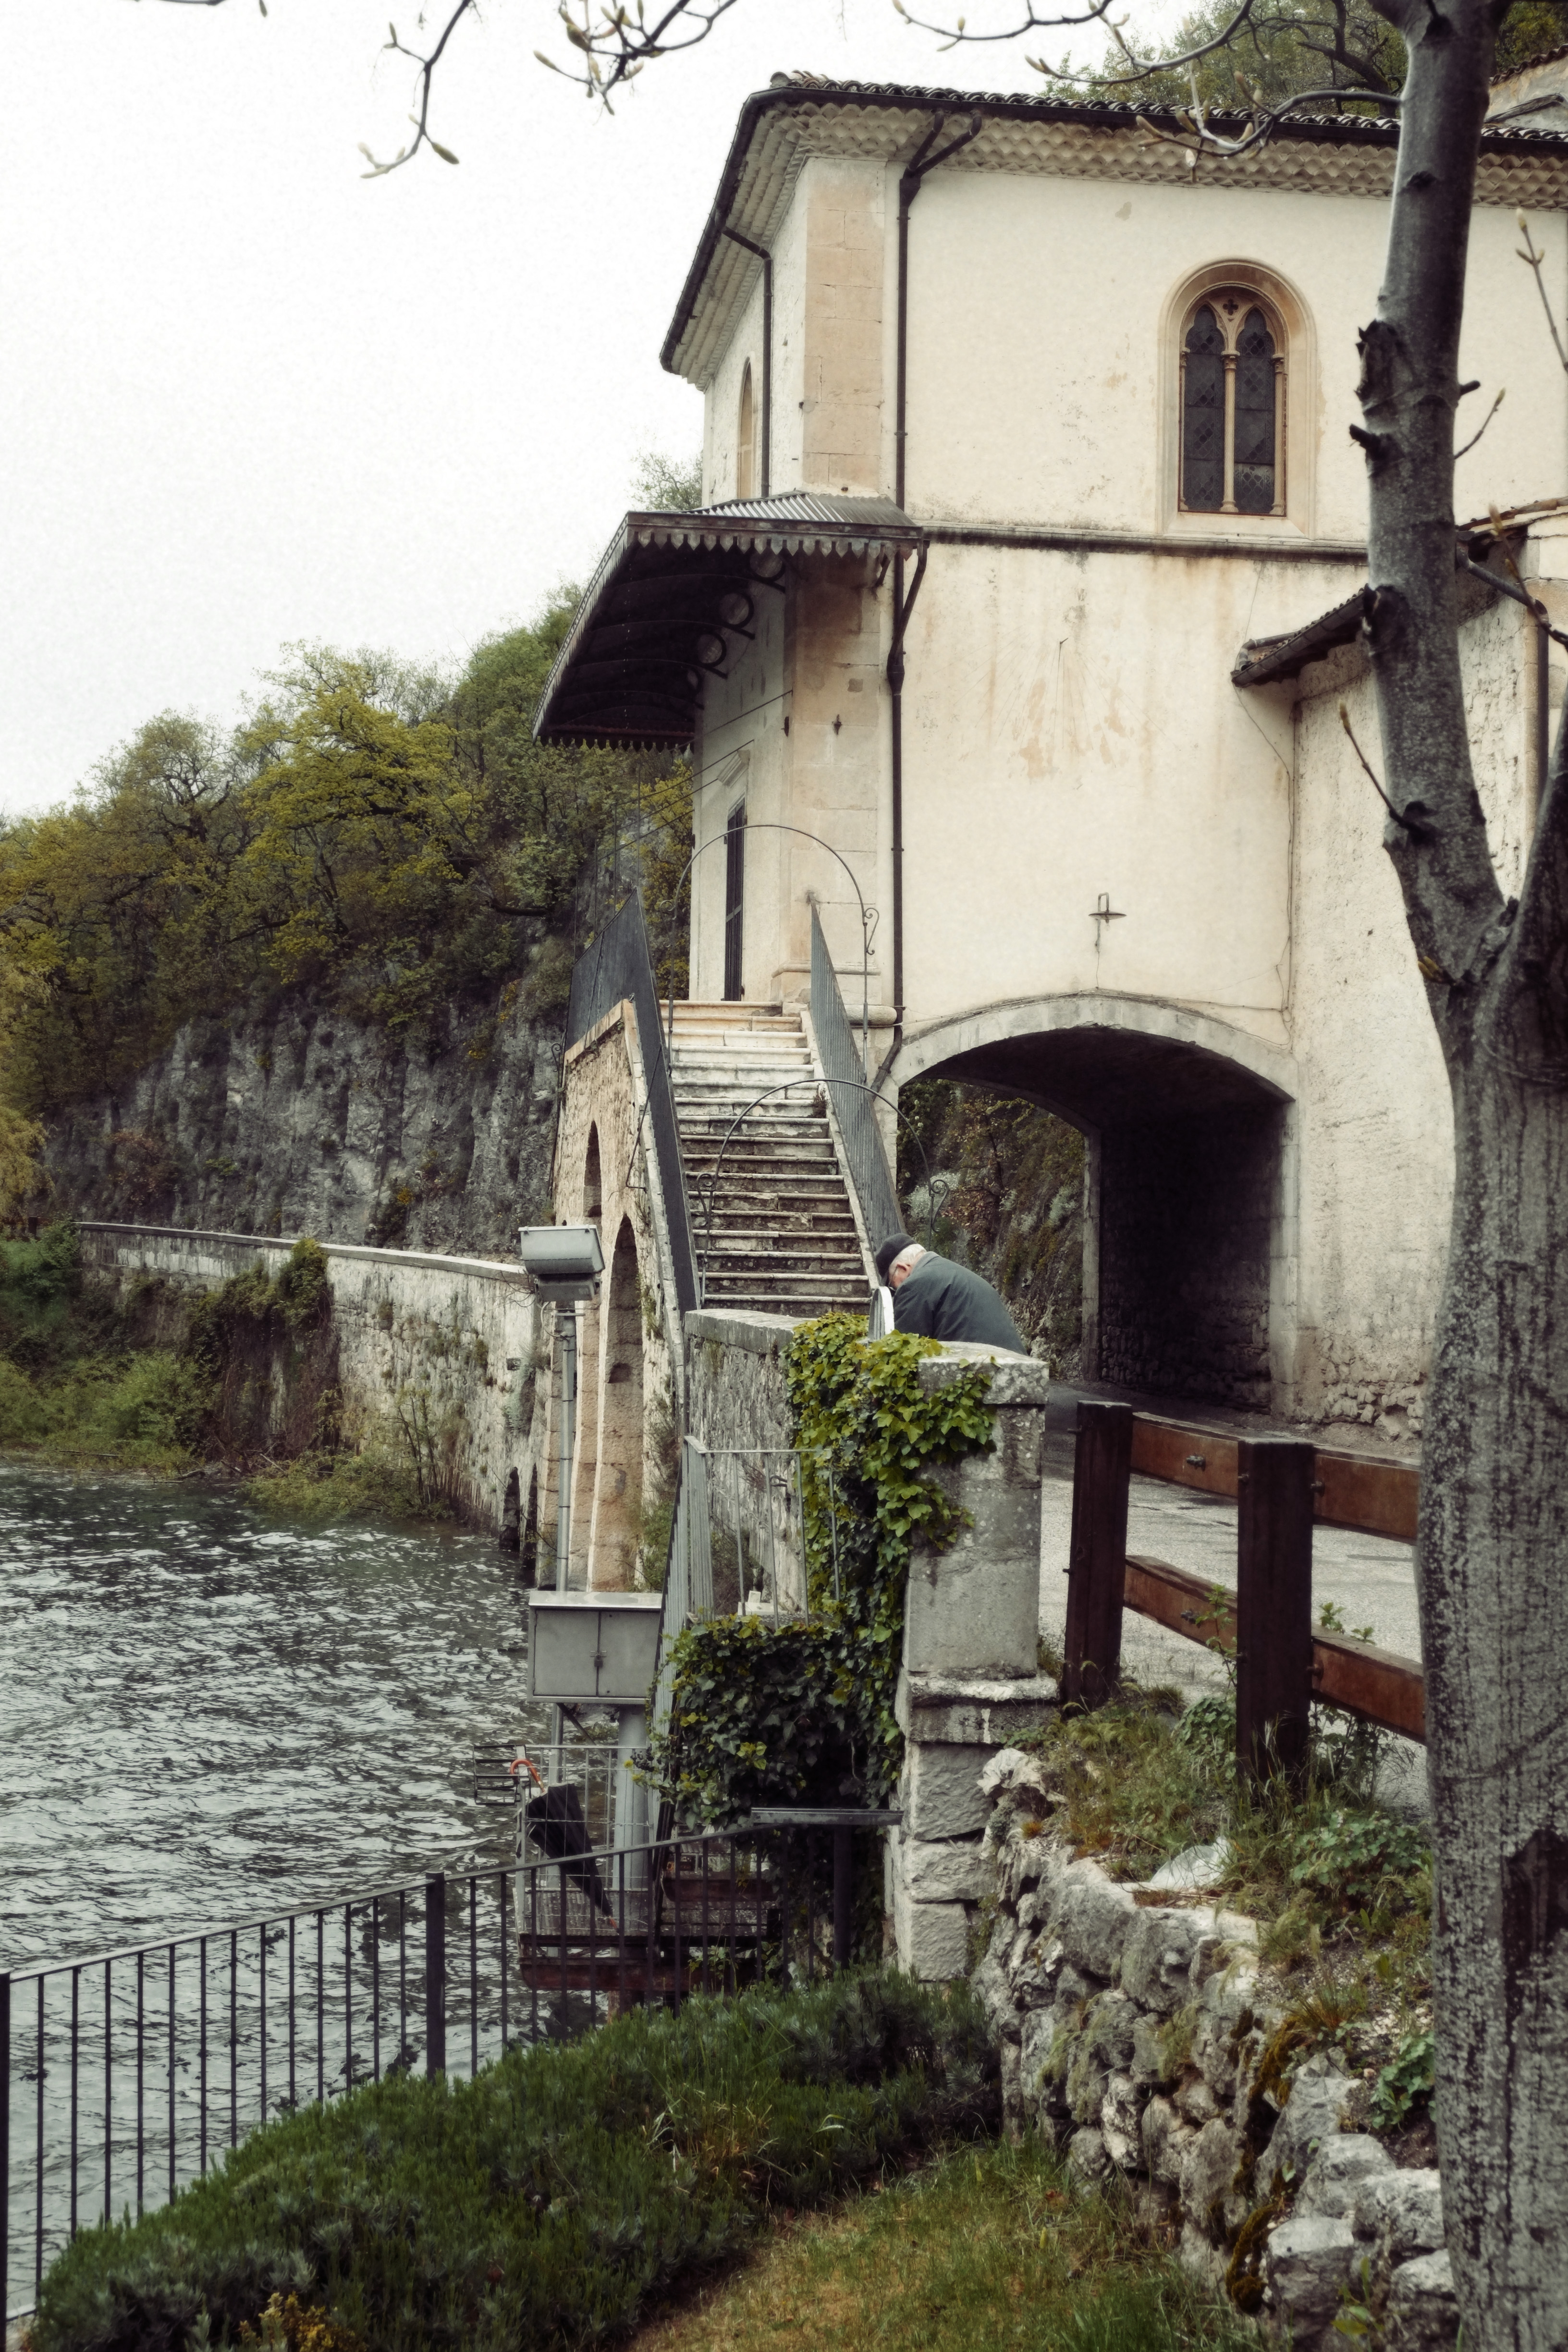
mansion, house, town, building, village, cottage, italy, chapel, waterway, place of worship, ruins, monastery, estate, fuji, fujix, fujixe1, e1, scanno